Hat Check Girl

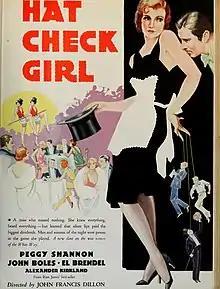
"Hat Check Girl" 1932 ad

Hat Check Girl is a 1932 American pre-Code comedy film directed by Sidney Lanfield and written by Barry Conners and Philip Klein. The film stars Sally Eilers, Ben Lyon, Ginger Rogers and Monroe Owsley. The film was released on October 8, 1932, by Fox Film Corporation.